Rilakkuma and Kaoru

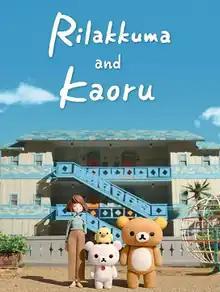

is a stop-motion animation television series created by Dwarf Studio in cooperation with San-X, based on the Rilakkuma character franchise.